Exit Smiling

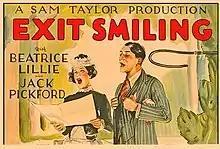
Lobby card

Exit Smiling is a 1926 American silent comedy film directed by Sam Taylor and starring New York and London revues star Beatrice Lillie in her first (and only silent) film role and Jack Pickford, the brother of star Mary Pickford. The film was also the debut of actor Franklin Pangborn. This film is available on DVD from the Warner Archives Collection.